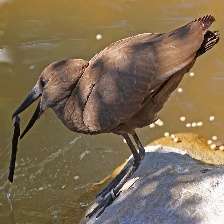
Species: HAMERKOP
Scientific name: SCOPUS UMBRETTA